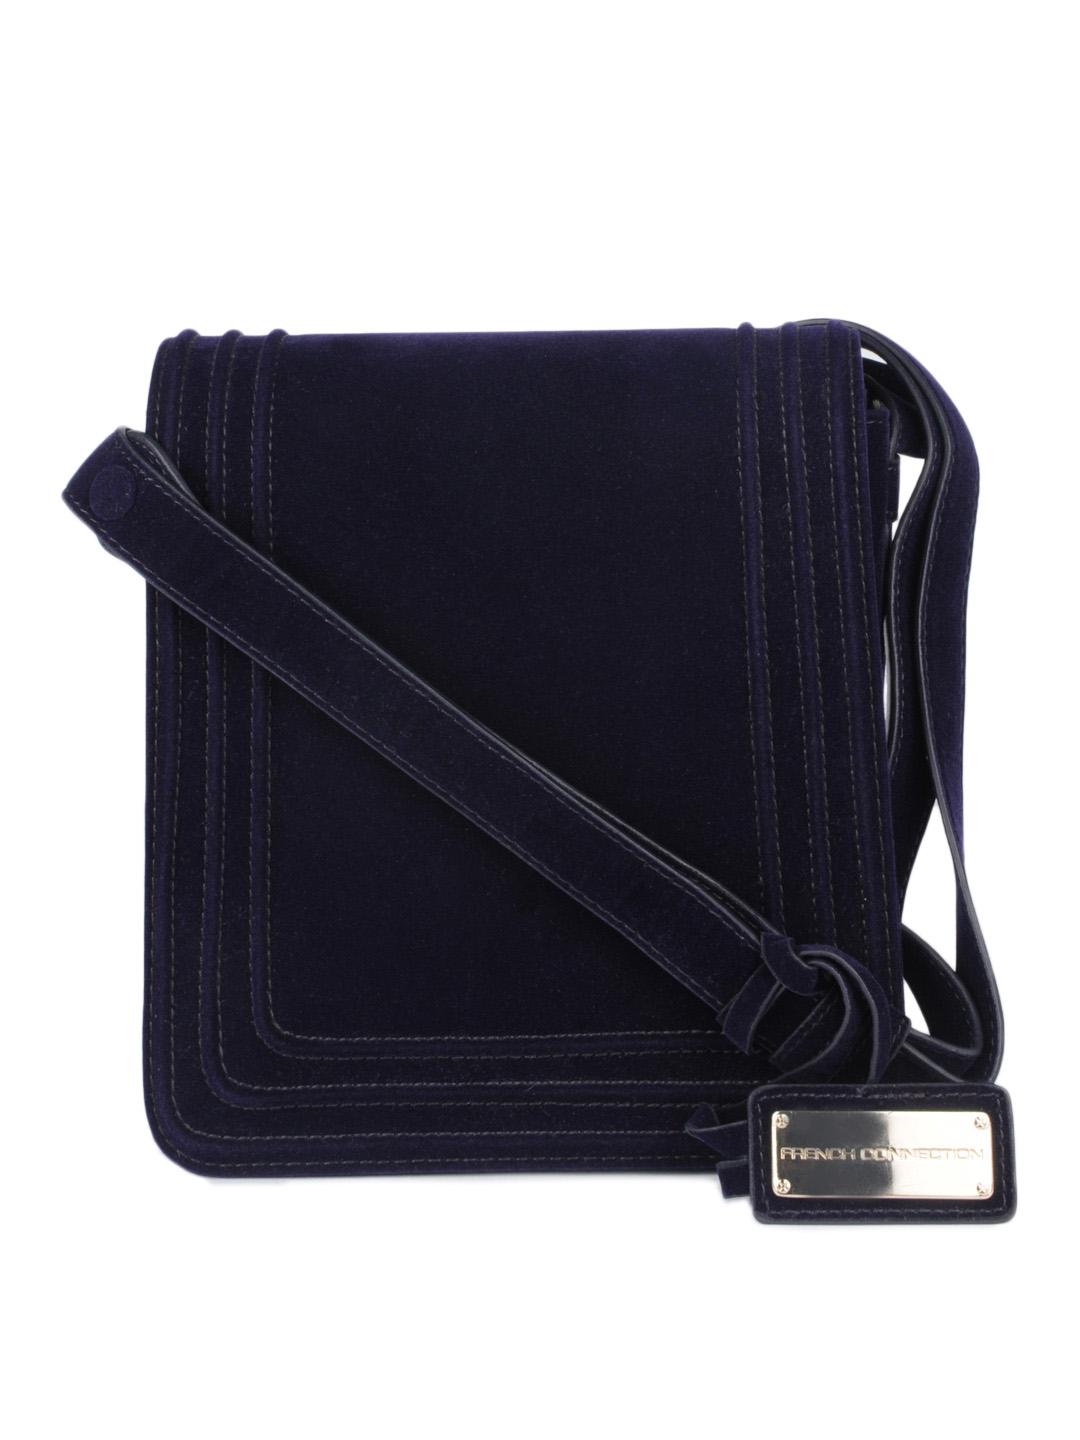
French Connection Women Purple Sling Bag
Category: Accessories / Bags / Handbags
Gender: Women
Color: Purple
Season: Summer 2012
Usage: Casual